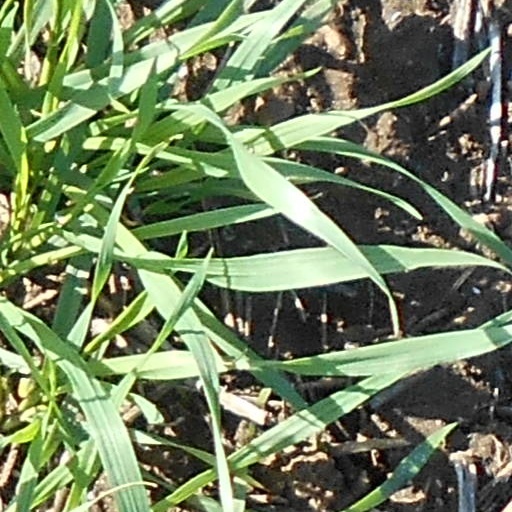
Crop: wheat